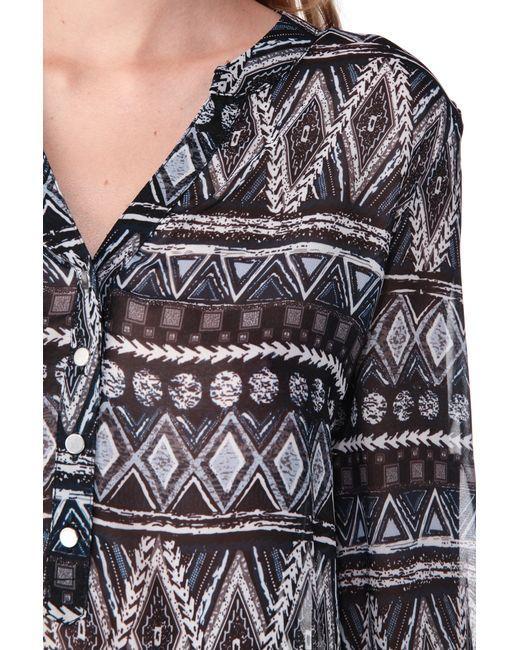
Schwarzes, kragenloses Langarmhemd mit Chiffondruck und V-Ausschnitt